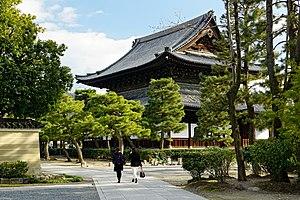
L’histoire du Japon commence avec le peuplement d'un groupe d'îles au sud-est de la péninsule coréenne, environ 100 000 ans av. J.-C. Les premières traces d'industrie, des pierres polies, remontent à 32 000 ans. Des poteries, parmi les plus anciennes de l'humanité, sont produites vers 13 000 ans avant notre ère lors de la période Jōmon, et comprennent les premières formes d'œuvres artistiques : les dogū. 400 ans avant notre ère sont introduites des technologies venant de Chine et de Corée comme la riziculture et la fonte du bronze et du fer.